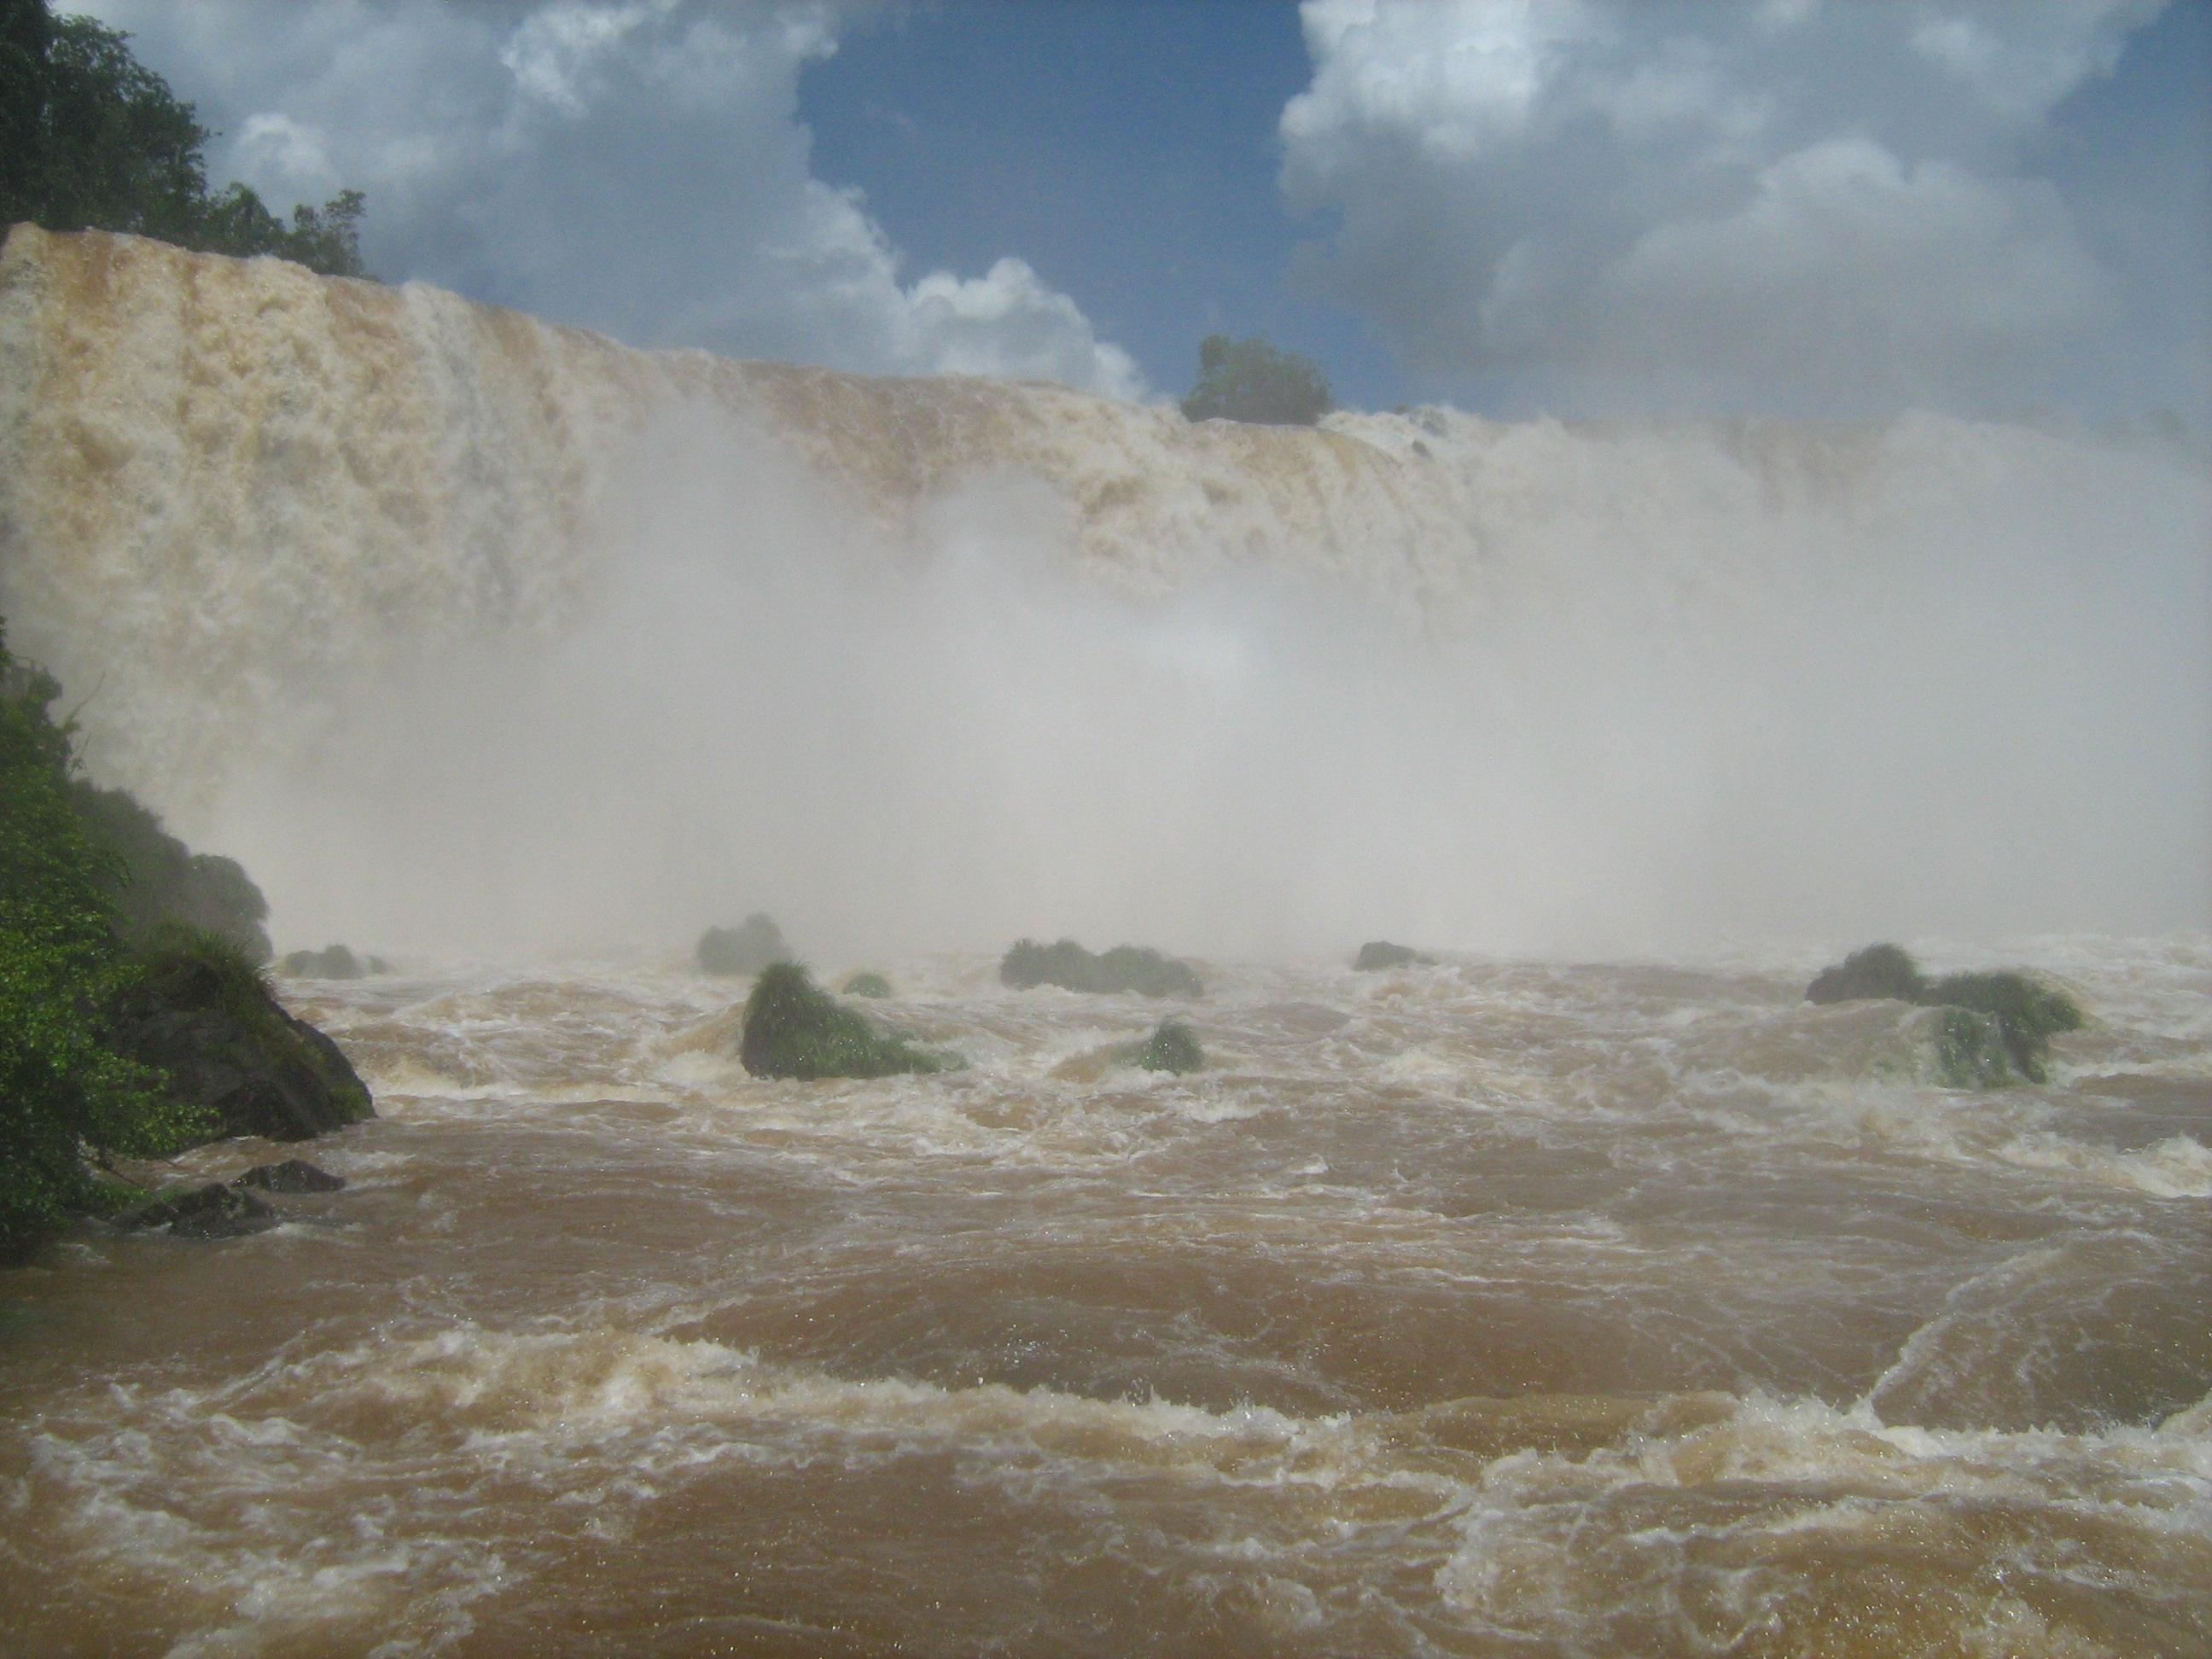
sea, waterfall, wave, river, rapid, body of water, geyser, iguacu, brazil, water feature, landform, atmospheric phenomenon, wind wave